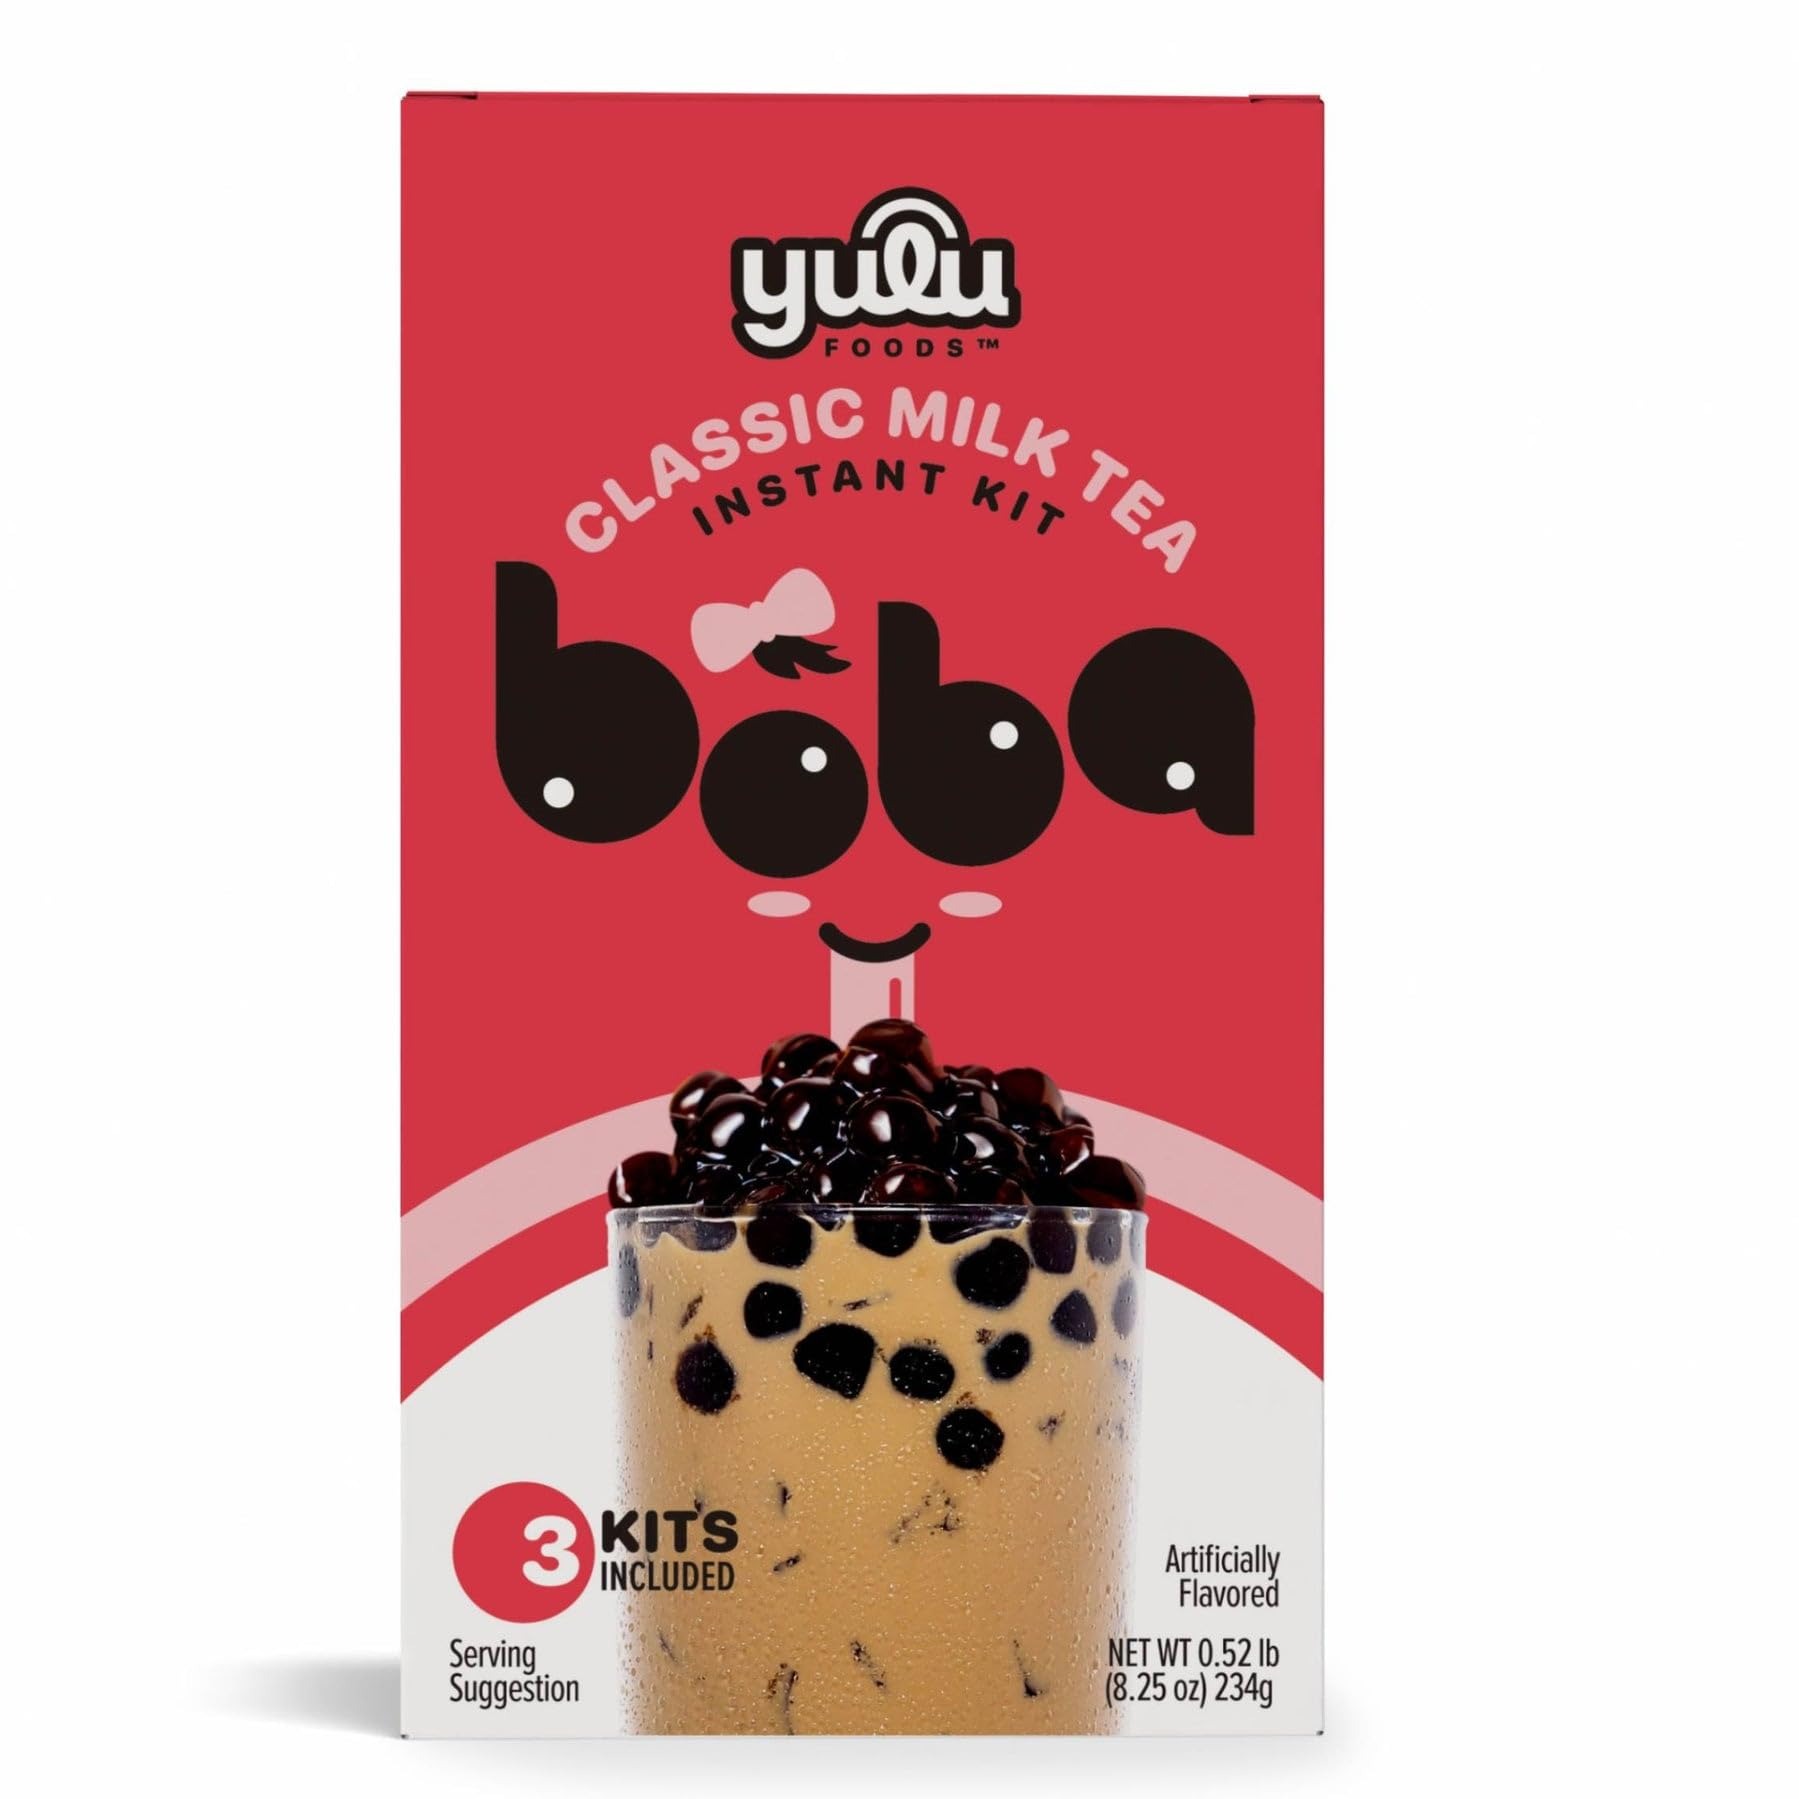
Item Name: YULU FOODS Instant Bubble Pearl Milk Tea Kit with Authentic Brown Sugar Tapioca Pearls, Ready in Under One Minute, Paper Straws Included – 3 Servings
Bullet Point 1: Convenient Kit: 3 servings of Instant Bubble Pearl Milk Tea Kit with included paper straws
Bullet Point 2: Authentic Ingredients: Features authentic brown sugar tapioca and black tea
Bullet Point 3: Easy Preparation: Ready in under one minute with simple microwave instructions
Bullet Point 4: Special Features: Caffeine-free, caramel flavored, and 9-piece set
Bullet Point 5: Quality Assurance: Manufactured by YULU FOODS, special ingredients include tapioca
Product Description: Discover the convenience of YULU FOODS Instant Bubble Pearl Milk Tea Kit. Featuring authentic brown sugar tapioca pearls, this kit prepares delicious milk tea in under one minute. Each pack includes paper straws for an eco-friendly touch, making it easy to enjoy 3 servings of your favorite beverage quickly.
Value: 3.0
Unit: Count

Price: 9.39